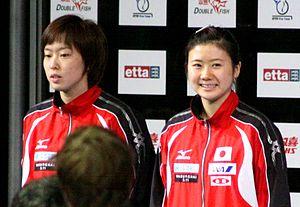
Kasumi Ishikawa est une pongiste japonaise.